Chester Yacht Club

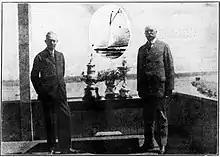
Lord Byng, governor general of Canada, with Chester Yacht Club's former Commodore J. Kemp Barlett and the three trophies won by the "Dixie" (inset) in 1923

During the 1920s, the Chester Yacht Club was very successful in racing, and developed an intense rivalry with the Royal Nova Scotia Yacht Squadron (RNSYS). One of the most prominent figures in CYC racing during this period was General J. Kemp Bartlett of Baltimore, Maryland, who served as commodore of the Chester Yacht Club. In 1923, Bartlett's sloop, the "Dixie", won the Coronation Cup on Mahone Bay; the Wenonah Cup on Halifax Bay; and the Prince of Wales Cup, which it won again in 1924. In 1926, the first woman in history to win the Prince of Wales Cup was Mrs. Charles Stewart Wurts of Philadelphia, whose boat, the "Hayseed IV", crossed the finish line in Halifax while flying the colors of the CYC. By 1928, the CYC had acquired the property it continues to use today, including the club house and wharf. In 1931, former Commodore Bartlett donated a cannon, which the Chester Yacht Club used for 70 years, and which 87-year-old Ben Heisler fired to start off Chester Race Week in 1994.